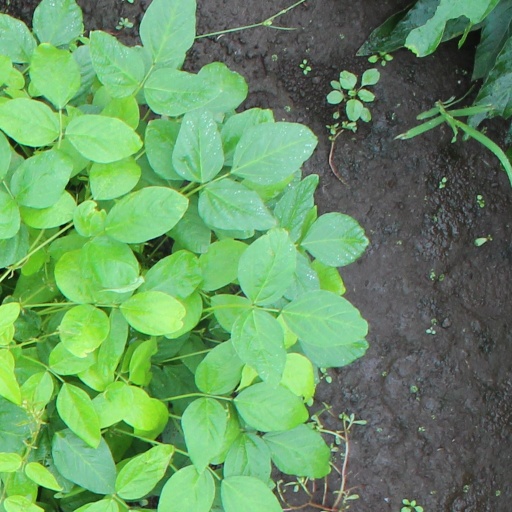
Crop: soybean